Surazh, Vitebsk region

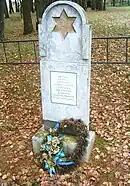
Memorial to Holocaust victims

In 1917, there were 6 synagogues. All of them were wooden, except one made out of stone. There were 461 Jews in Surazh in 1939 (15.4 % of the total population).